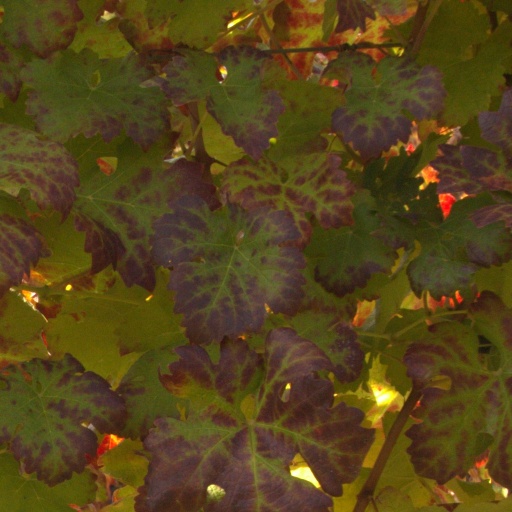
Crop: grape